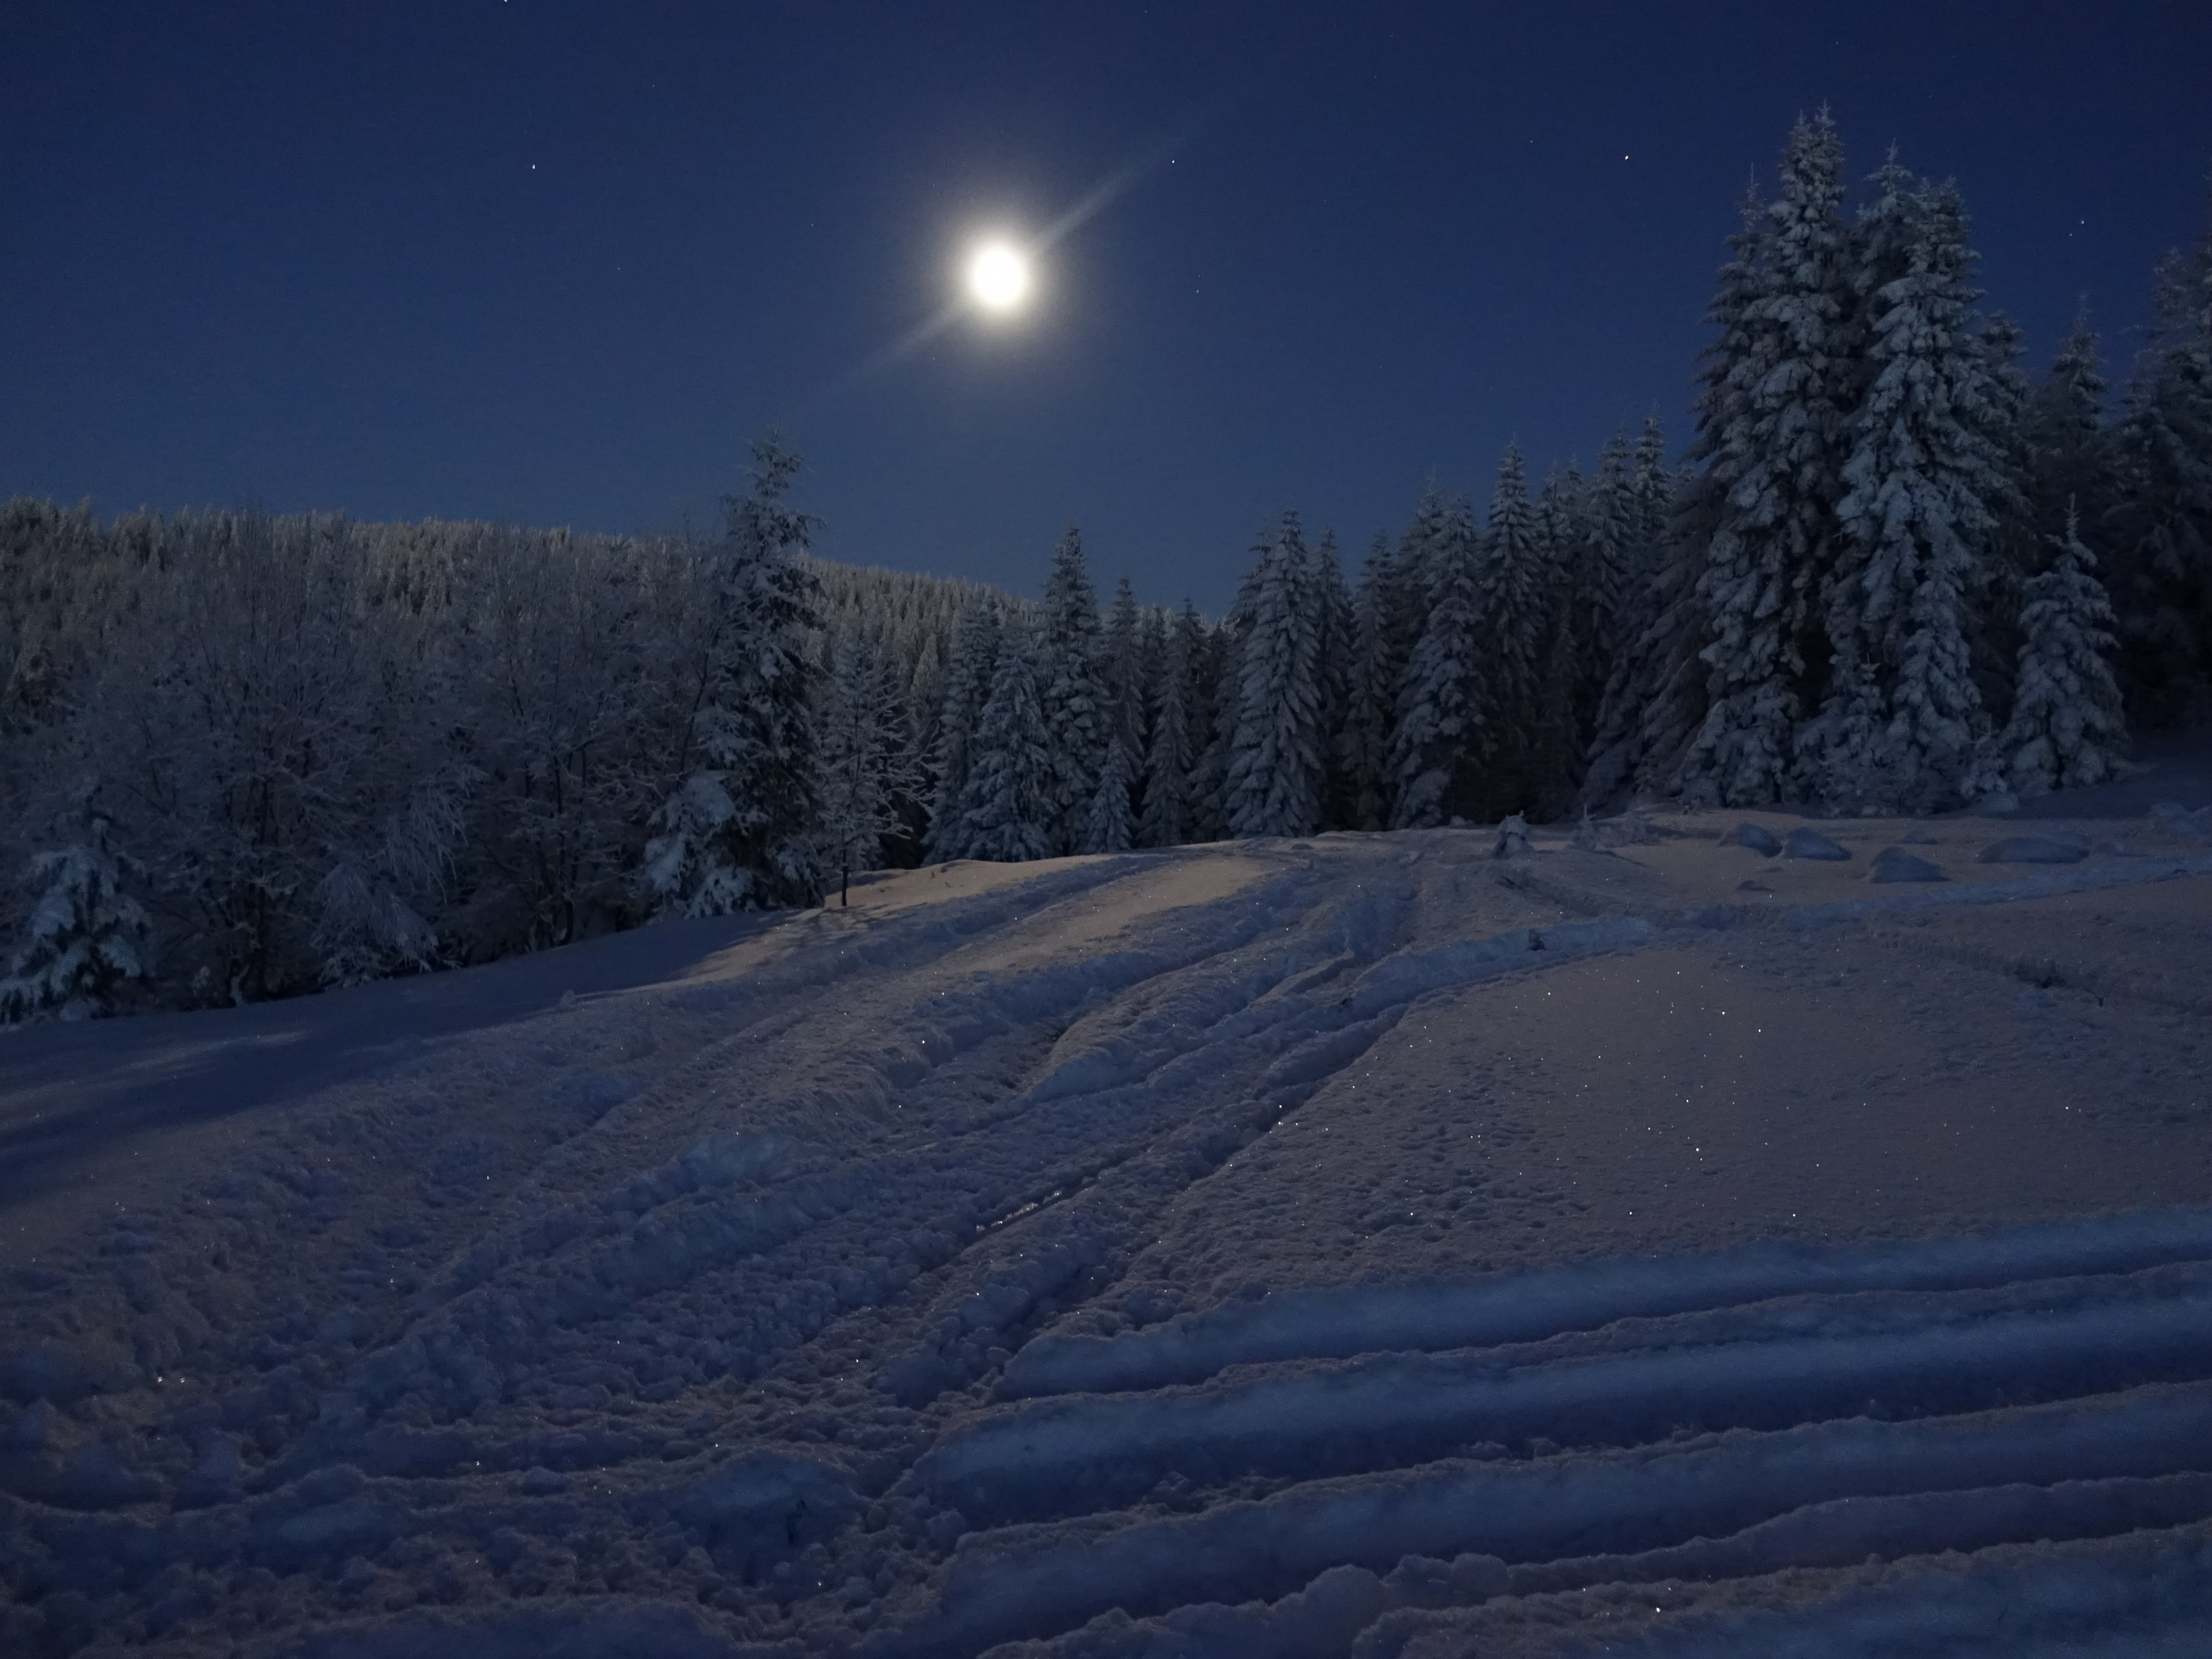
landscape, mountain, snow, winter, white, view, frost, weather, season, mountains, hot, amazing, piste, freezing, winter in the mountains, the fullness of, christmas tree night, geological phenomenon